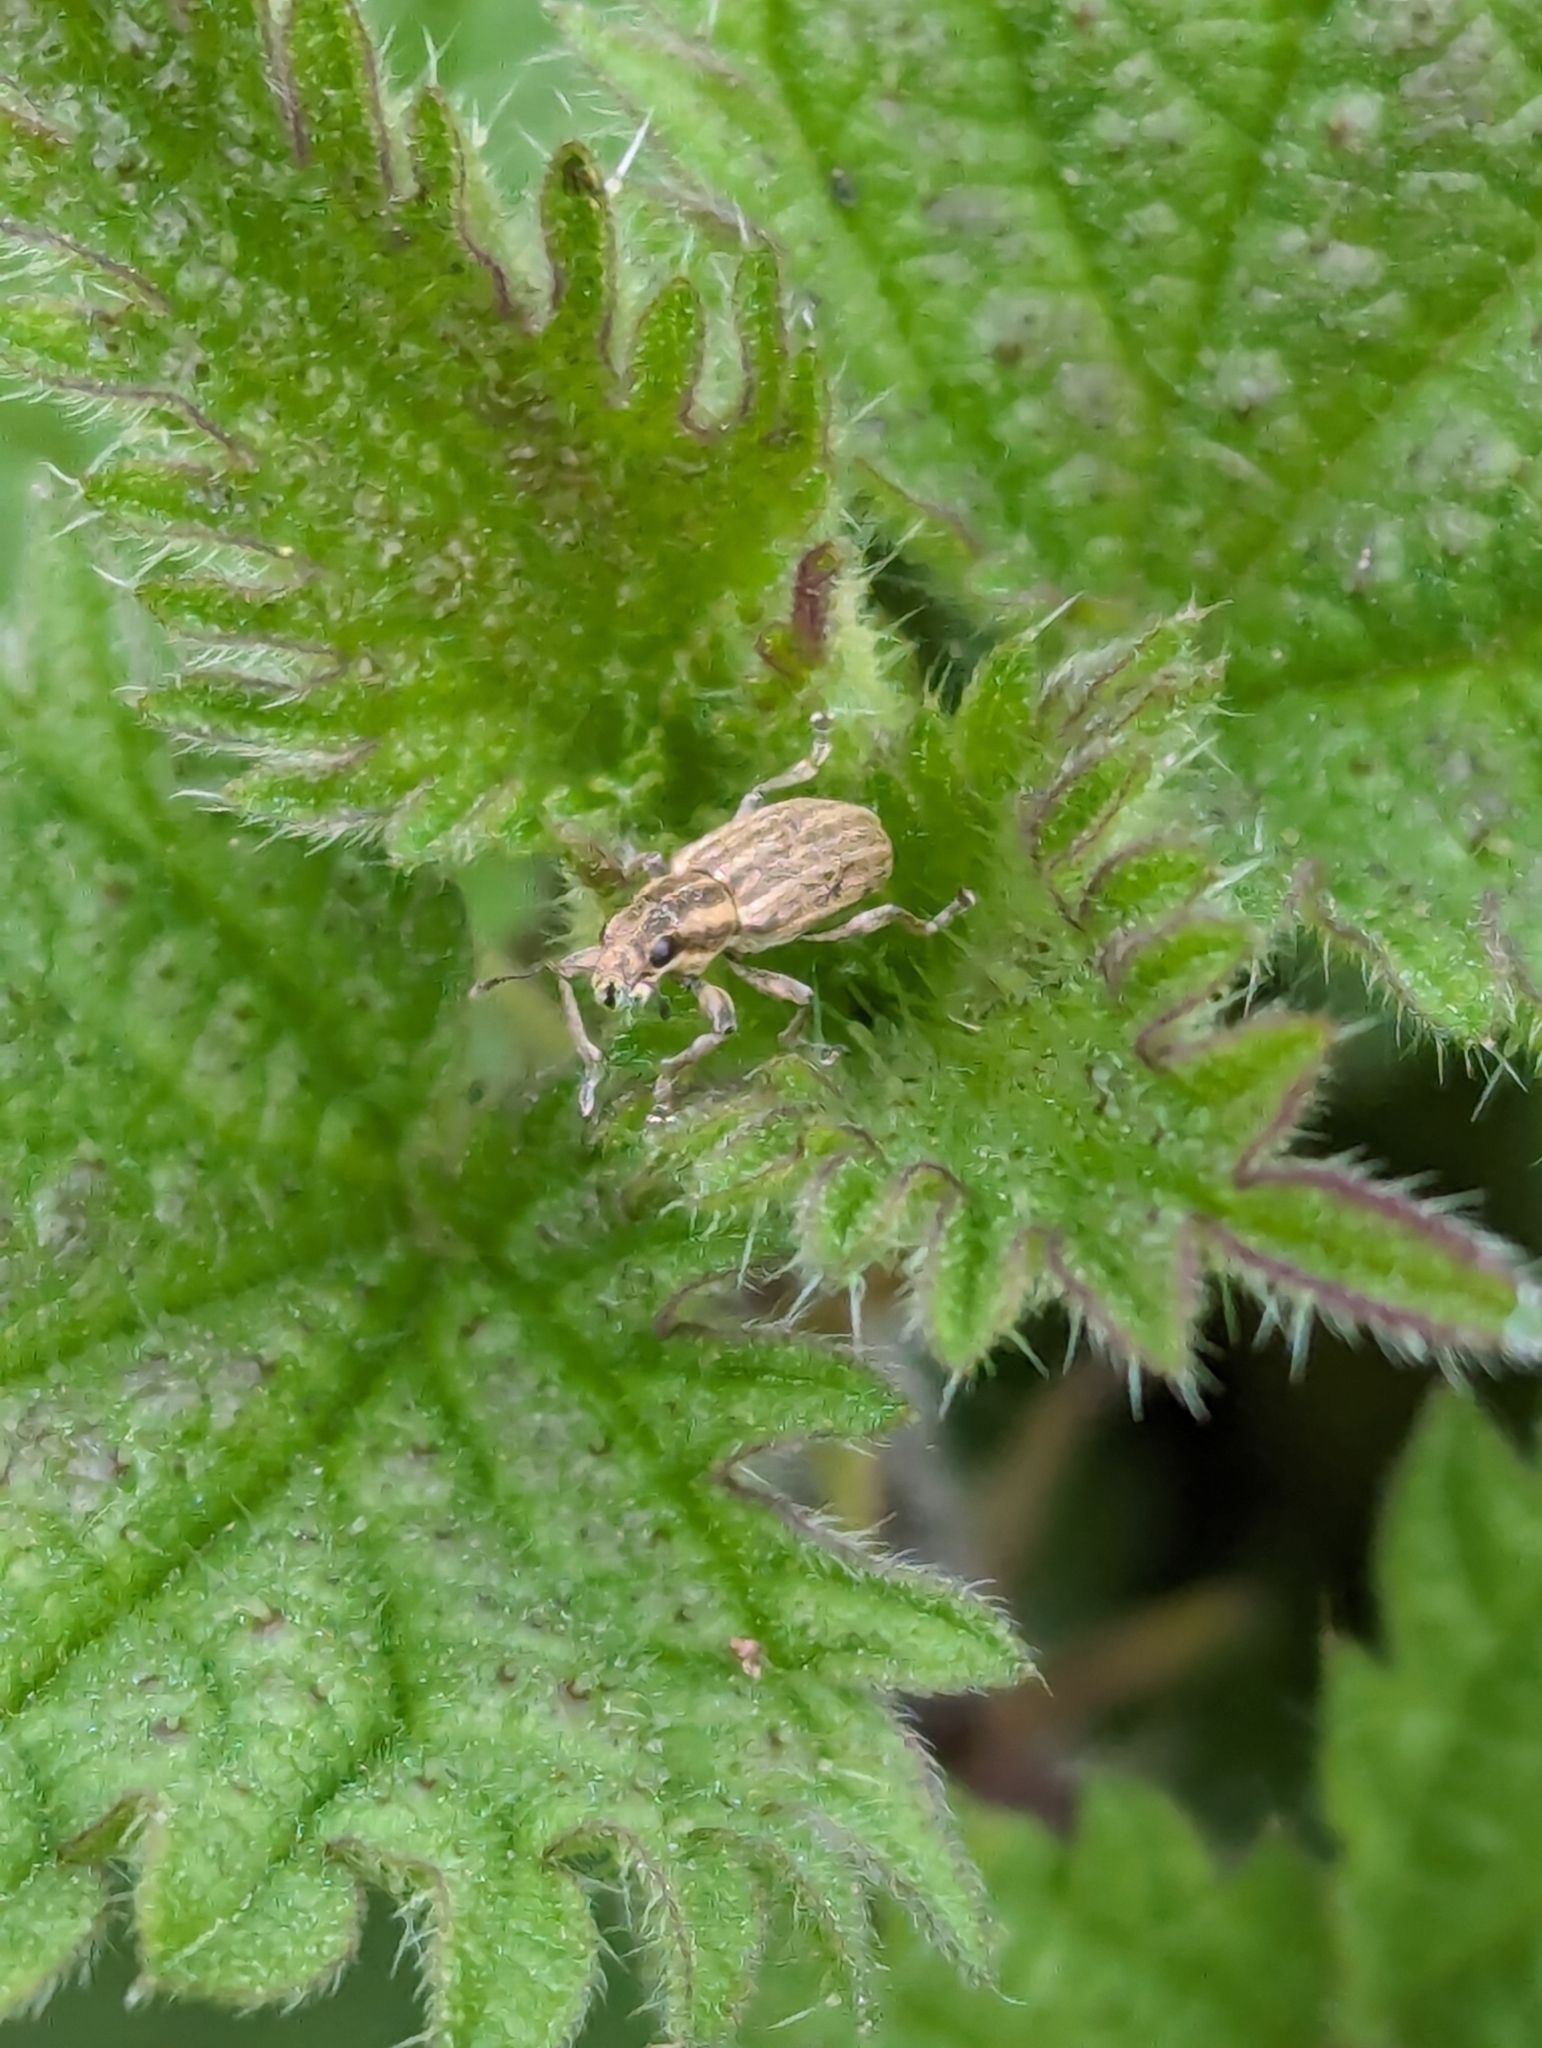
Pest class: pea_leaf_weevil